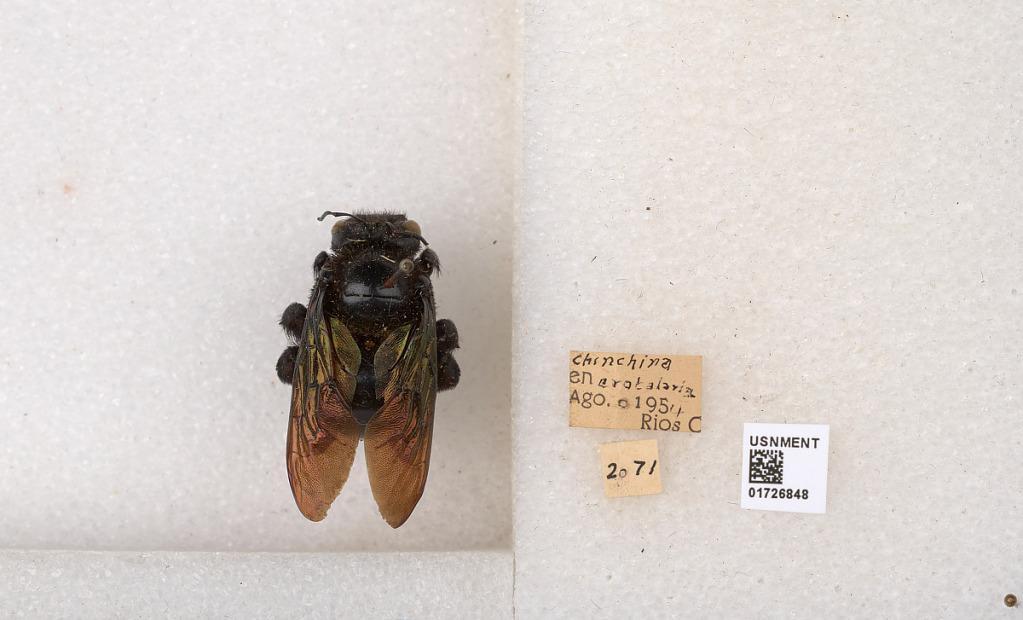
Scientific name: Xylocopa (Neoxylocopa) frontalis (Olivier)
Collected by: O. Rios
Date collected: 1954-8-1
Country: Colombia
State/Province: Caldas
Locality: Chinchina